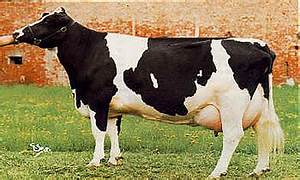
Label: cow